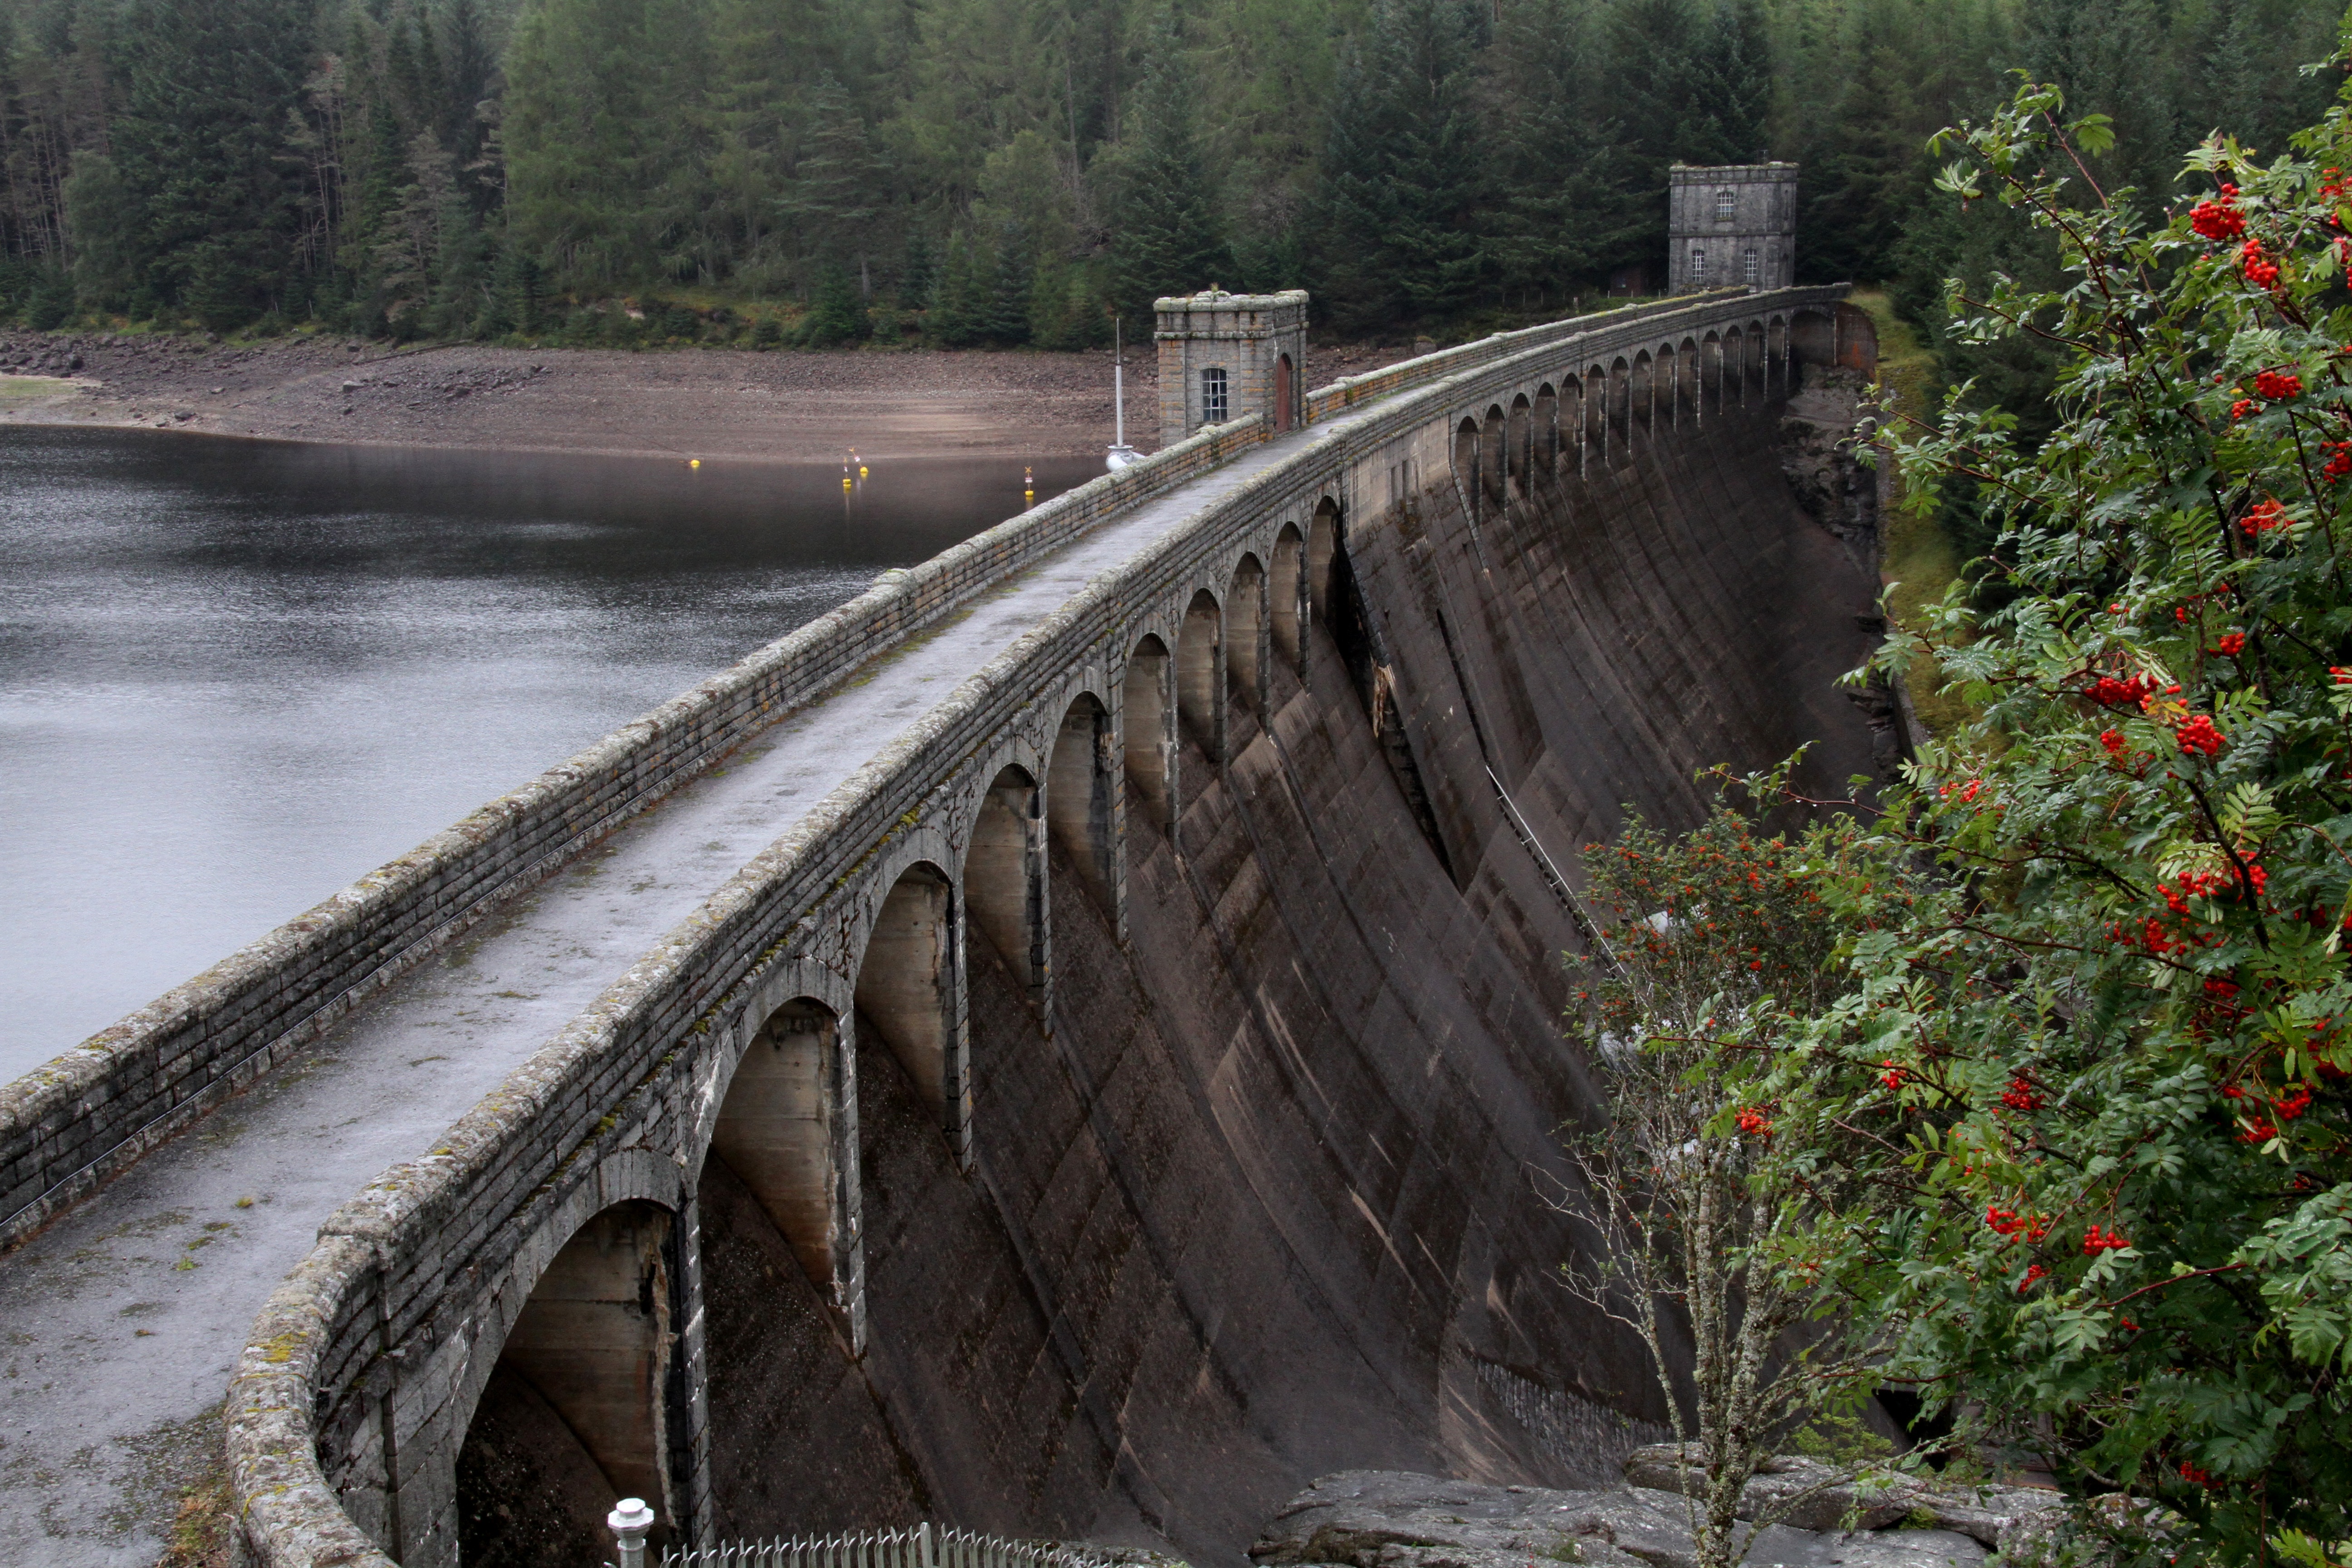
track, bridge, river, transport, dam, reservoir, waterway, infrastructure, scotland, highlands, hydroelectricity, laggan dam, nonbuilding structure